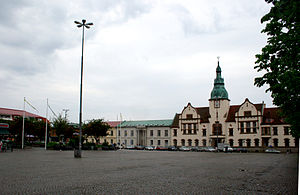
Karlshamns kommun
Karlshamns kommun er en kommune i Blekinge län i Sverige.